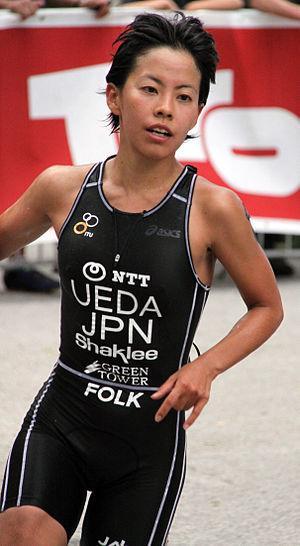
Ai Ueda née le 26 octobre 1983 à Tokyo au Japon est une triathlète et duathlète professionnelle.Sextuple championne d'Asie de triathlon et quintuple championne du Japon, elle remporte également le championnat du monde de duathlon en 2013.